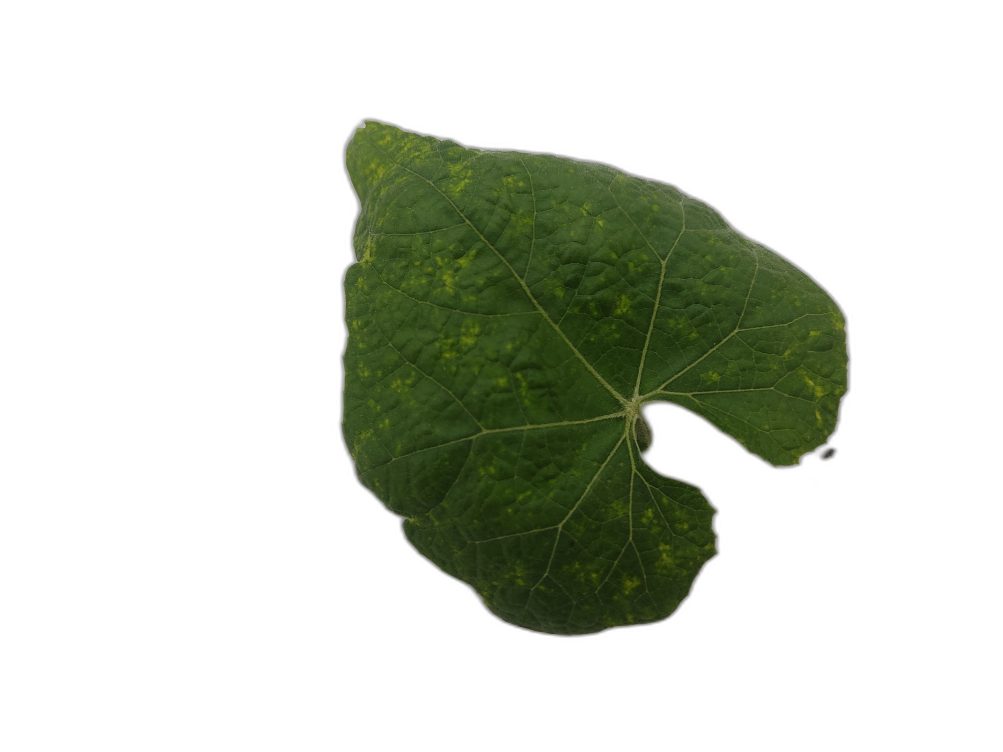
Crop: Zucchini
Label: Downy_Mildew